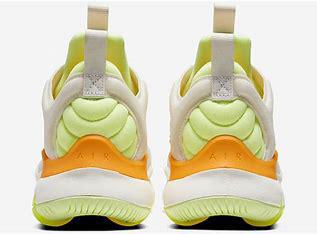
Brand: Jordan
Model: Max 200